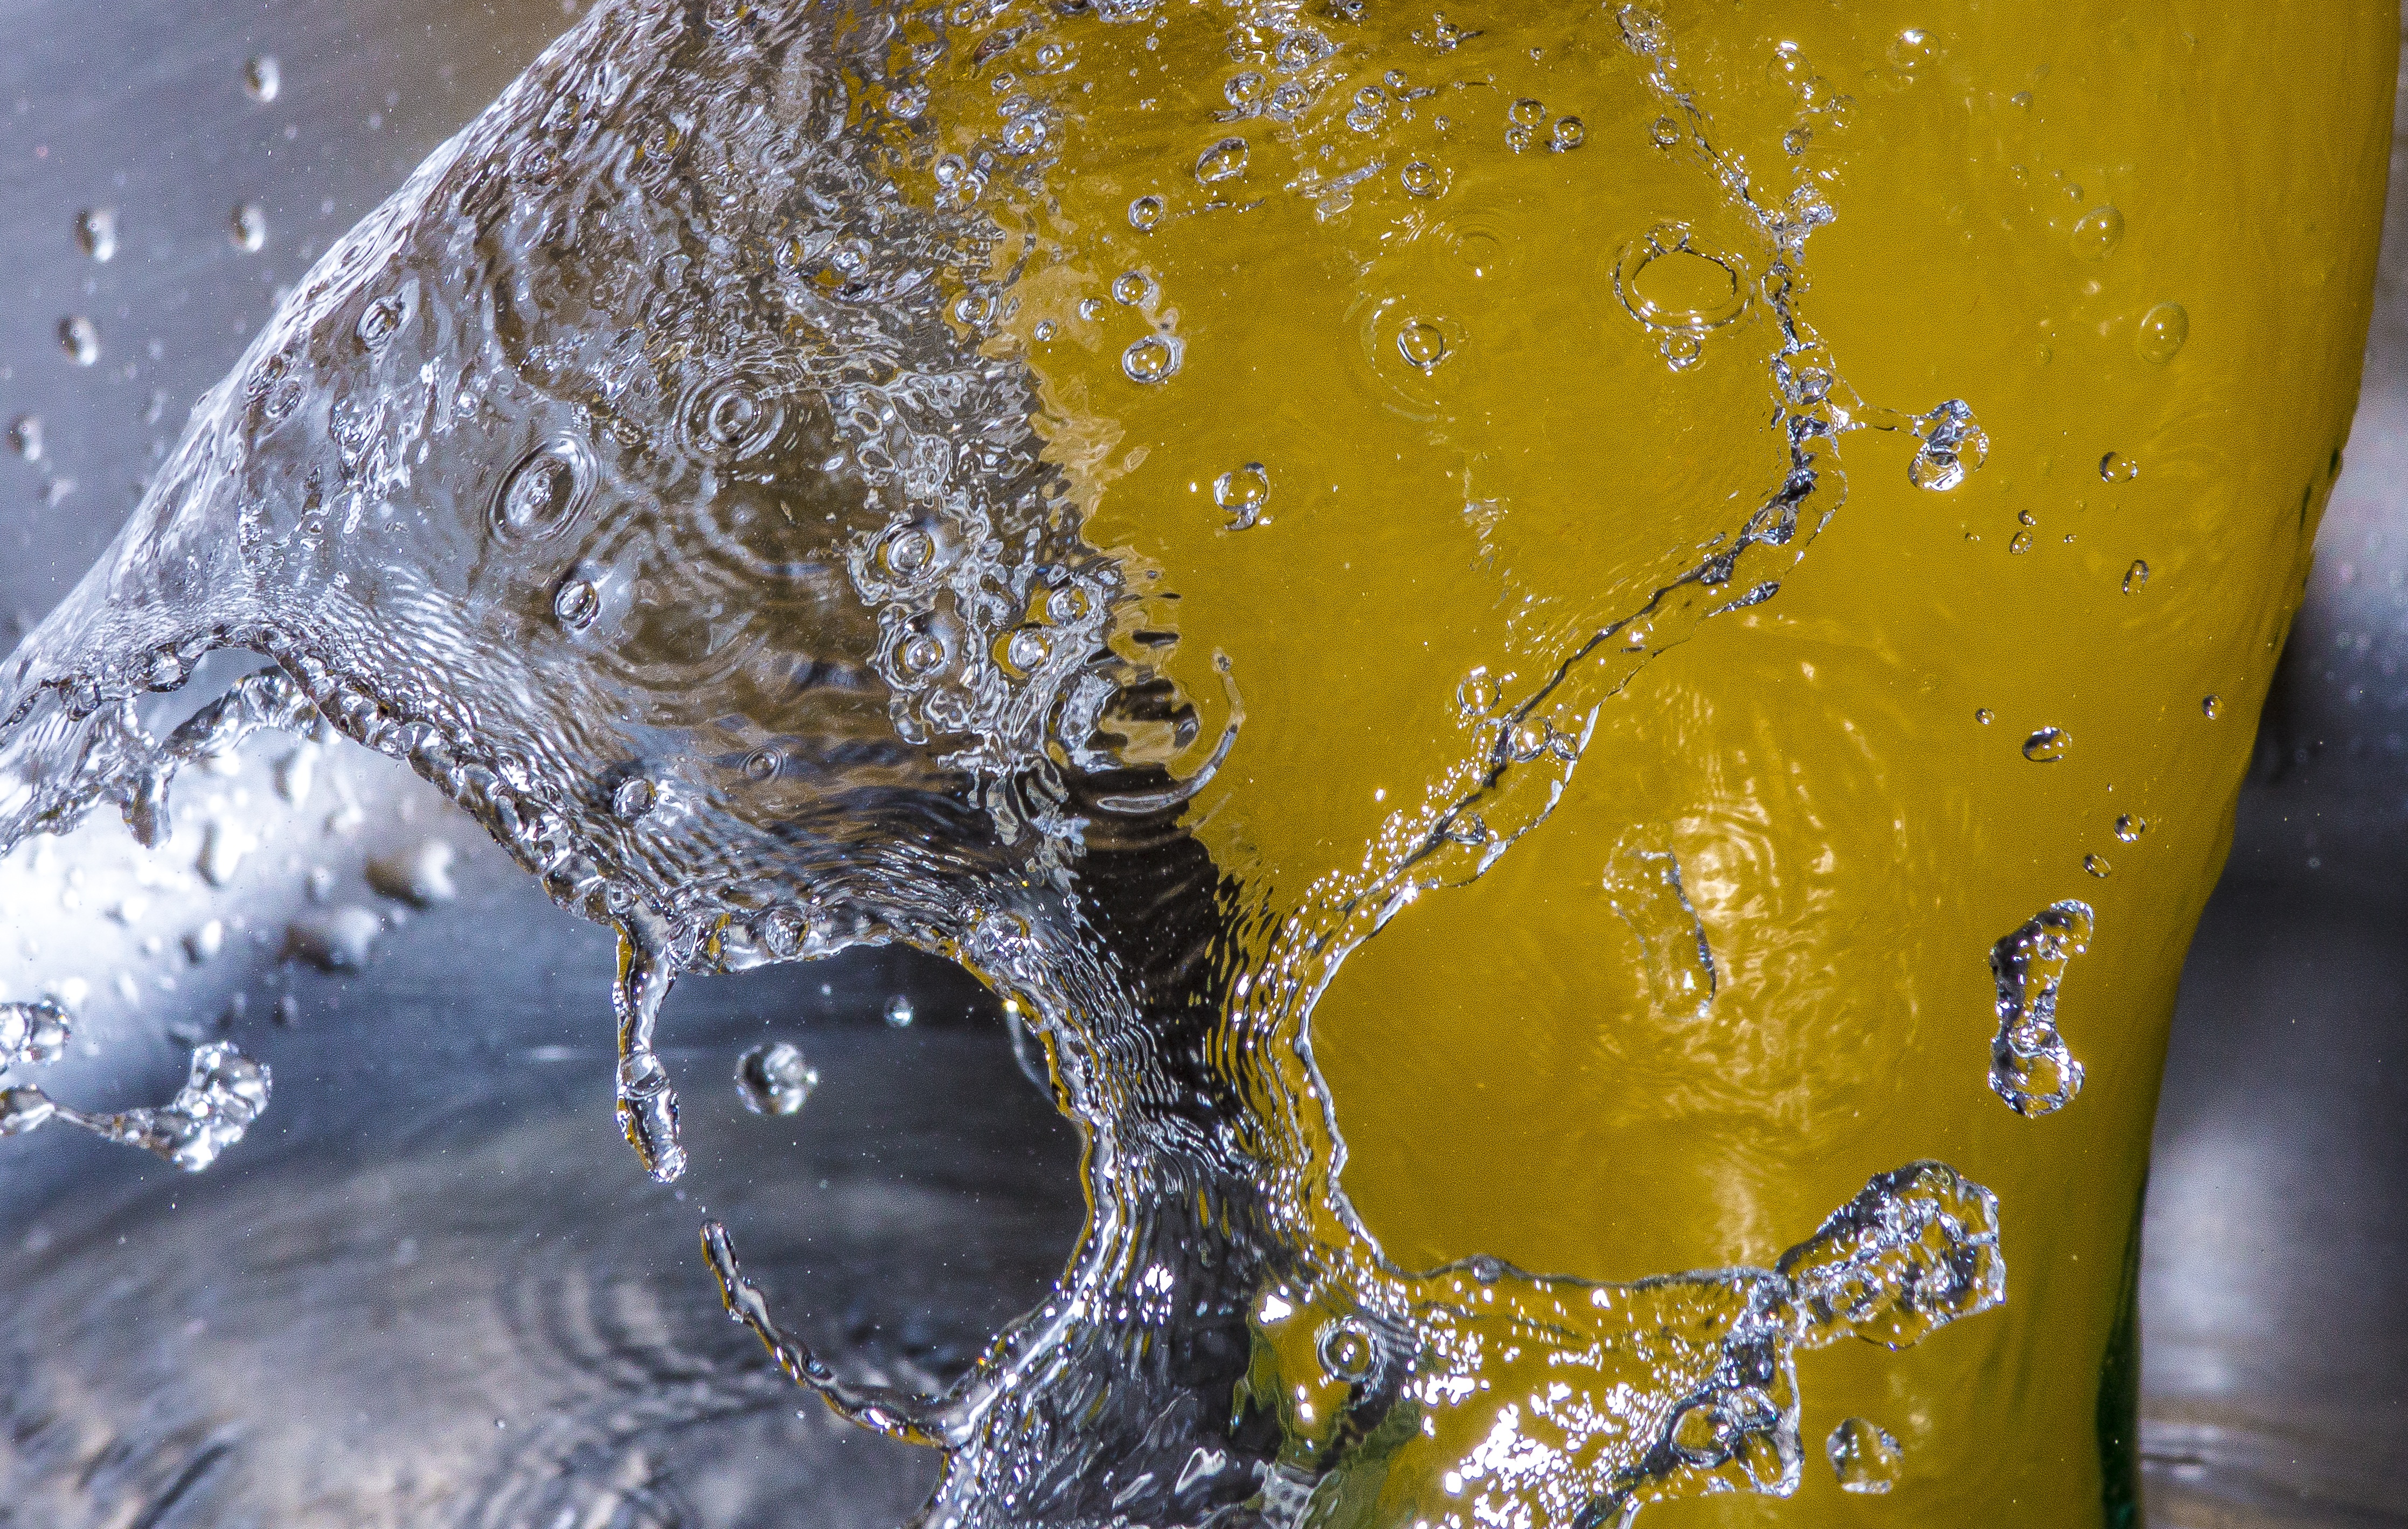
water, leaf, ice, yellow, season, juice, close up, mineral water, orange juice, beverages, freezing, macro photography, slow motion, short term exposure